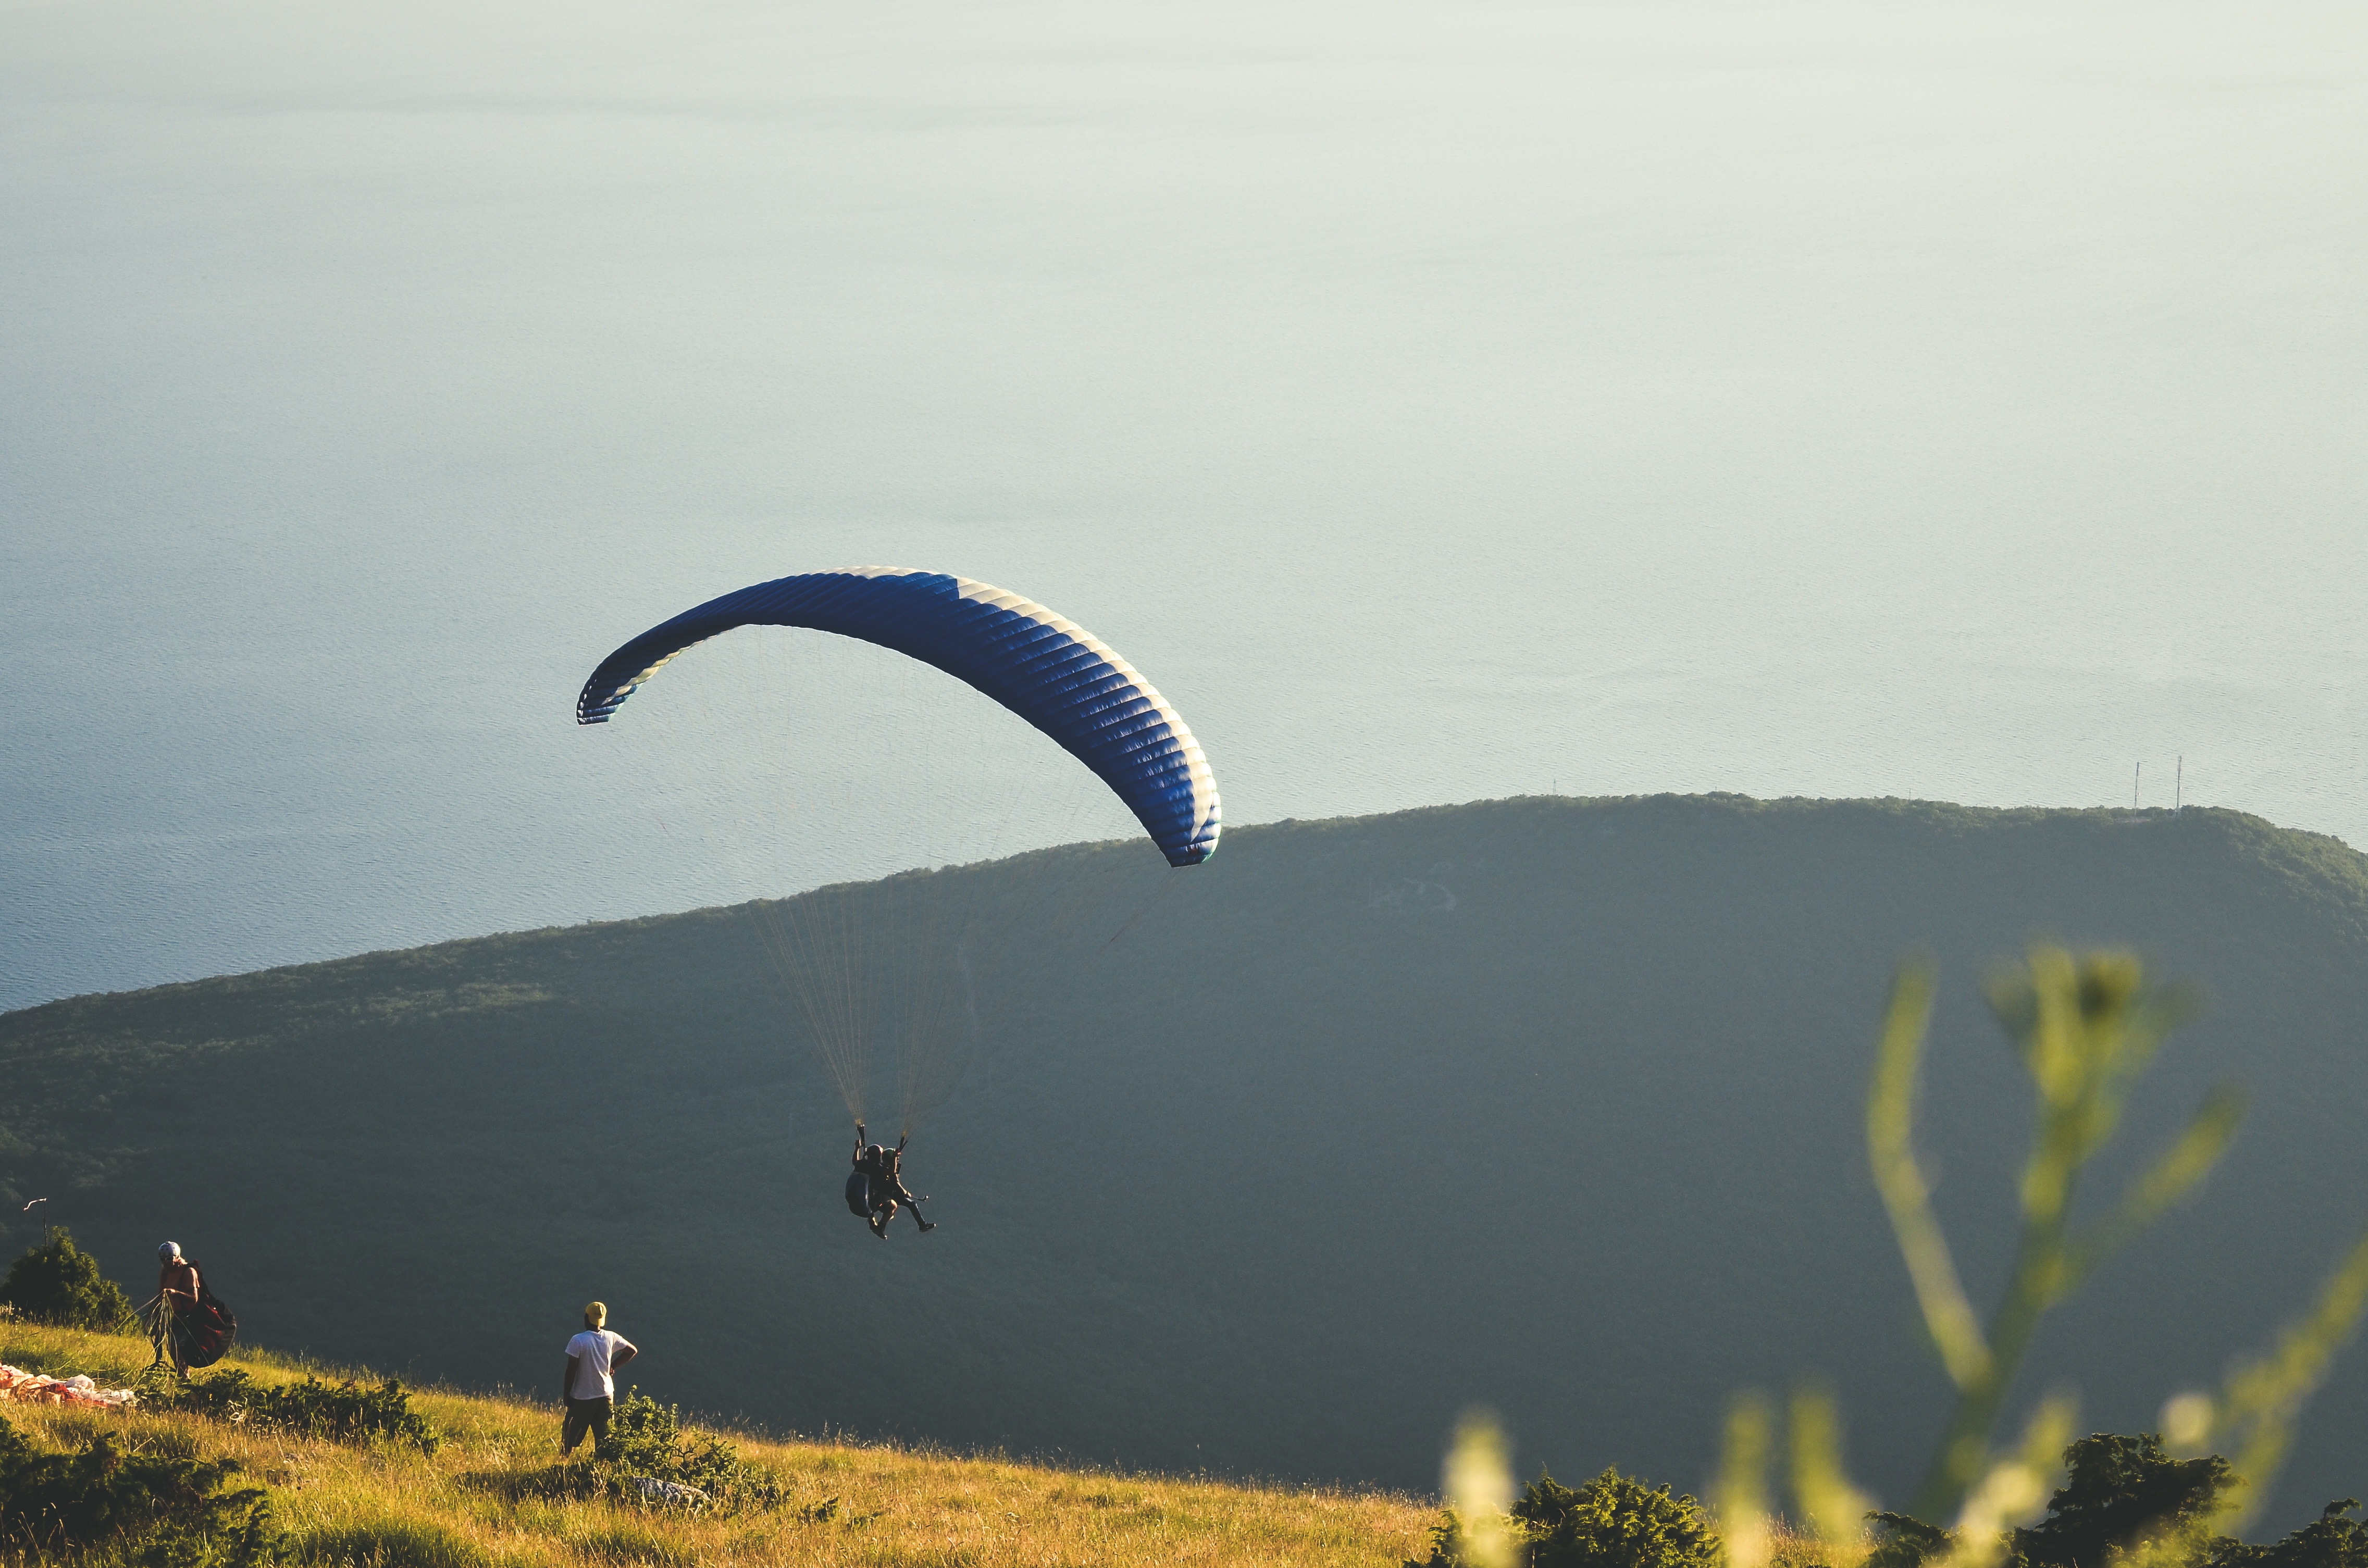
flight, extreme sport, parachute, paragliding, sports, air sports, atmosphere of earth, windsports